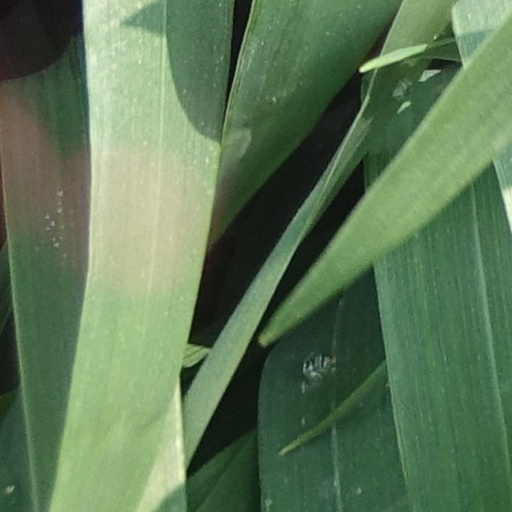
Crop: wheat